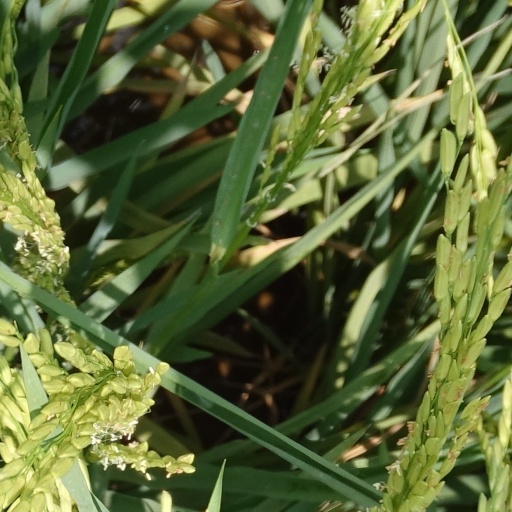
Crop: rice